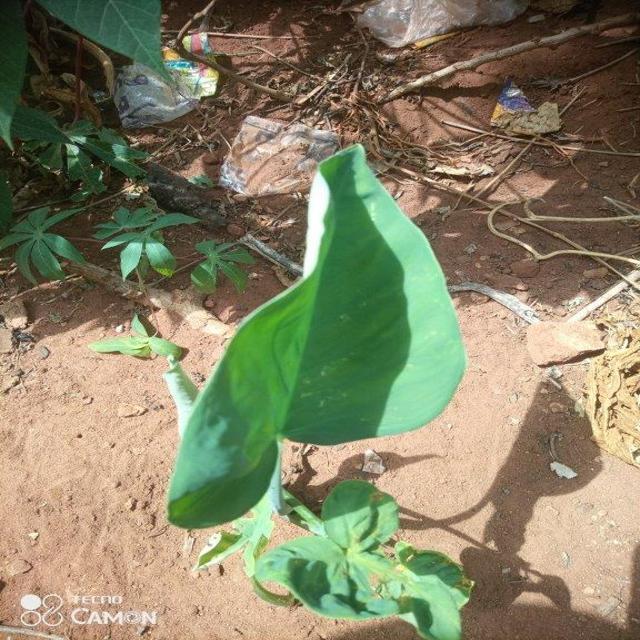
Label: Healthy